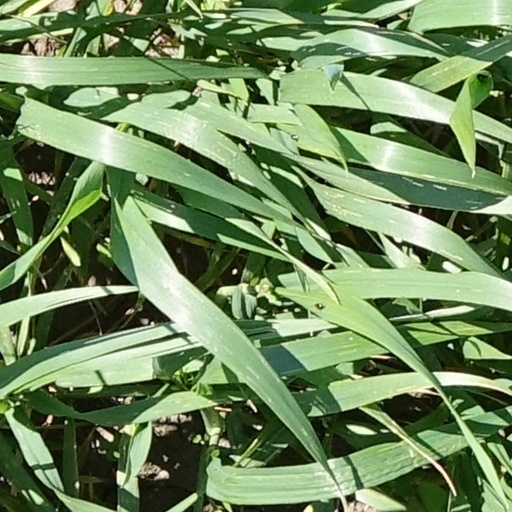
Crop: wheat